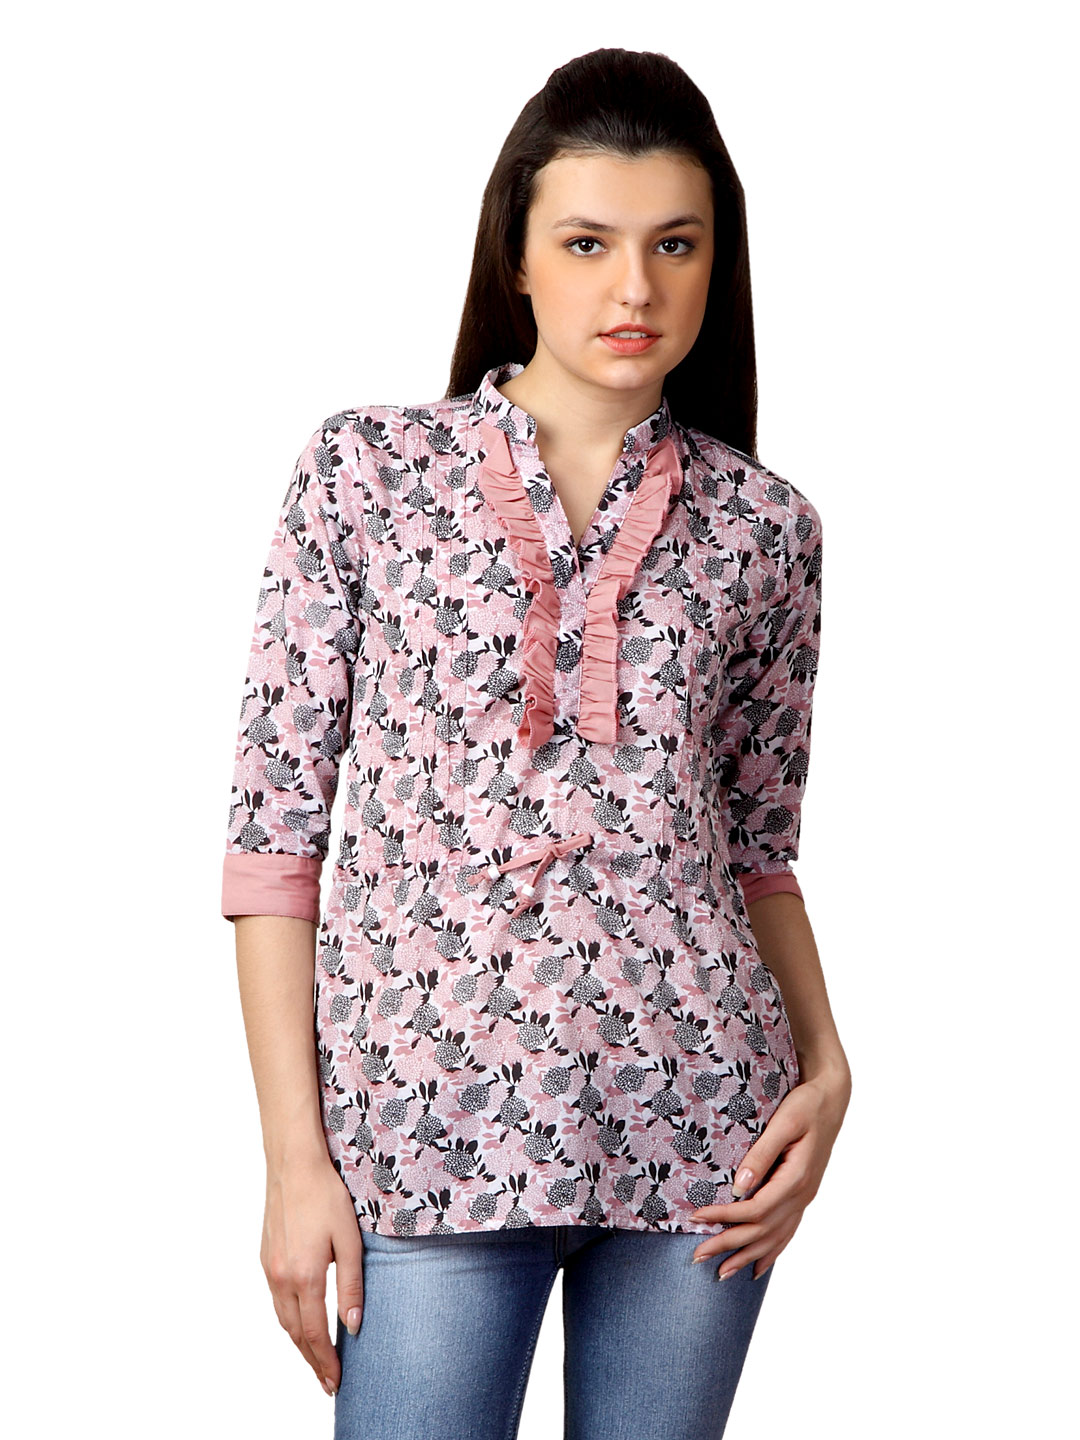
Mumbai Slang Women Floral Pink Kurti
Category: Apparel / Topwear / Kurtis
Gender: Women
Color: Pink
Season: Summer 2012
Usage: Ethnic